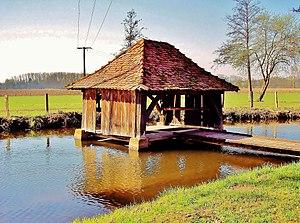
Lavoir au milieu de la rivière Sauer. Gunstett. Bas-Rhin